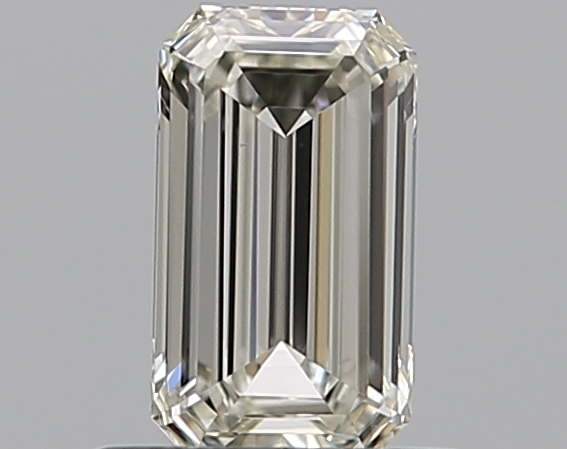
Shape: emerald
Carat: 0.52
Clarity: VS2
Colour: K
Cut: VG
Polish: EX
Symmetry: VG
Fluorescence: F
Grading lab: GIA
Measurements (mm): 6.47 x 3.7 x 2.11